University of Göttingen

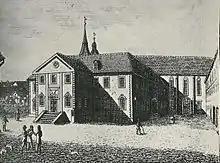
The old Göttingen university campus and library building, called the Collegiate Building,

In the 1930s, the university became a focal point for the Nazi crackdown on "Jewish physics" in favor of "German physics", as represented by the work of Albert Einstein. In what was later called the "great purge" of 1933, academics including Max Born, Victor Goldschmidt, James Franck, Eugene Wigner, Leó Szilárd, Edward Teller, Edmund Landau, Emmy Noether, and Richard Courant were expelled or fled. Most of them fled Nazi Germany for places like the United States, Canada, and the United Kingdom. Following the great purge, in 1934 David Hilbert, by then a symbol of German mathematics, was dining with Bernhard Rust, the Nazi minister of education. Rust asked, "How is mathematics at Göttingen, now that it is free from the Jewish influence?" Hilbert replied, "There is no mathematics in Göttingen anymore."